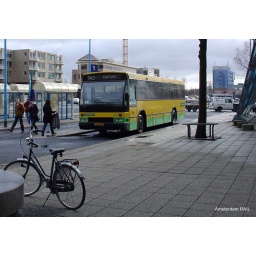
Netherlands: bus and bike in polder city